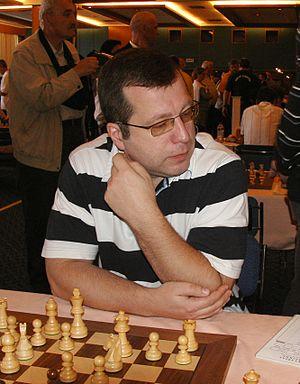
Alekseï Sergueïevitch Dreïev, né le 30 janvier 1969 à Stavropol en Russie, est un grand maître russe du jeu d'échecs qui fut candidat au championnat du monde en 1991.